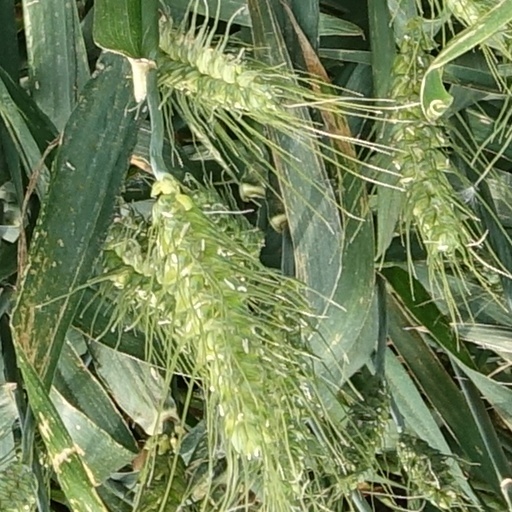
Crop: wheat